Alice Cooper a Paris

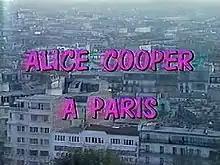
Title Screen

Alice Cooper a Paris (more commonly known as "Alice in Paris") is a French television special starring shock-rocker Alice Cooper.